Tasanapol Inthraphuvasak

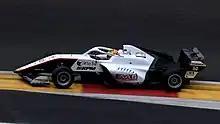
Tasanapol Inthraphuvasak during the 2023 Eurocup-3 race at the Circuit de Spa-Francorchamps

For his main 2023 campaign, Inthraphuvasak signed with Campos Racing to compete in the newly formed Eurocup-3 series. He picked up his first pole position not long after at the first race of the second round in MotorLand Aragón, but he retired from the race with a mechanical issue and was unable to start race two. In Circuit Zandvoort he picked up his first podium in the first race, and picked up his second podium at the following round in Circuito de Jerez in race two. Inthraphuvasak bagged a second pole position at Circuito do Estoril, and got two second place positions in the final round in Circuit de Barcelona-Catalunya. He finished the championship in 6th with 142 points.